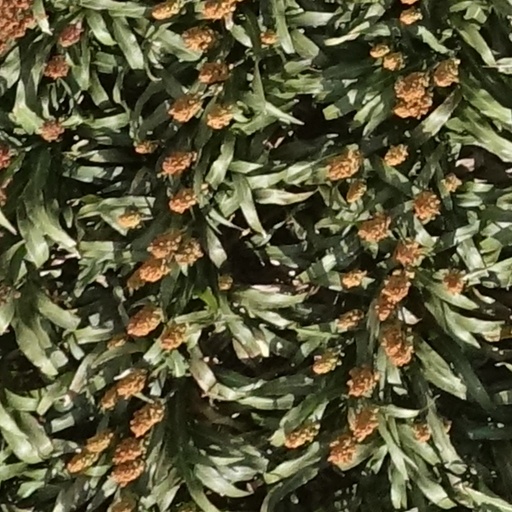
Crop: sorghum